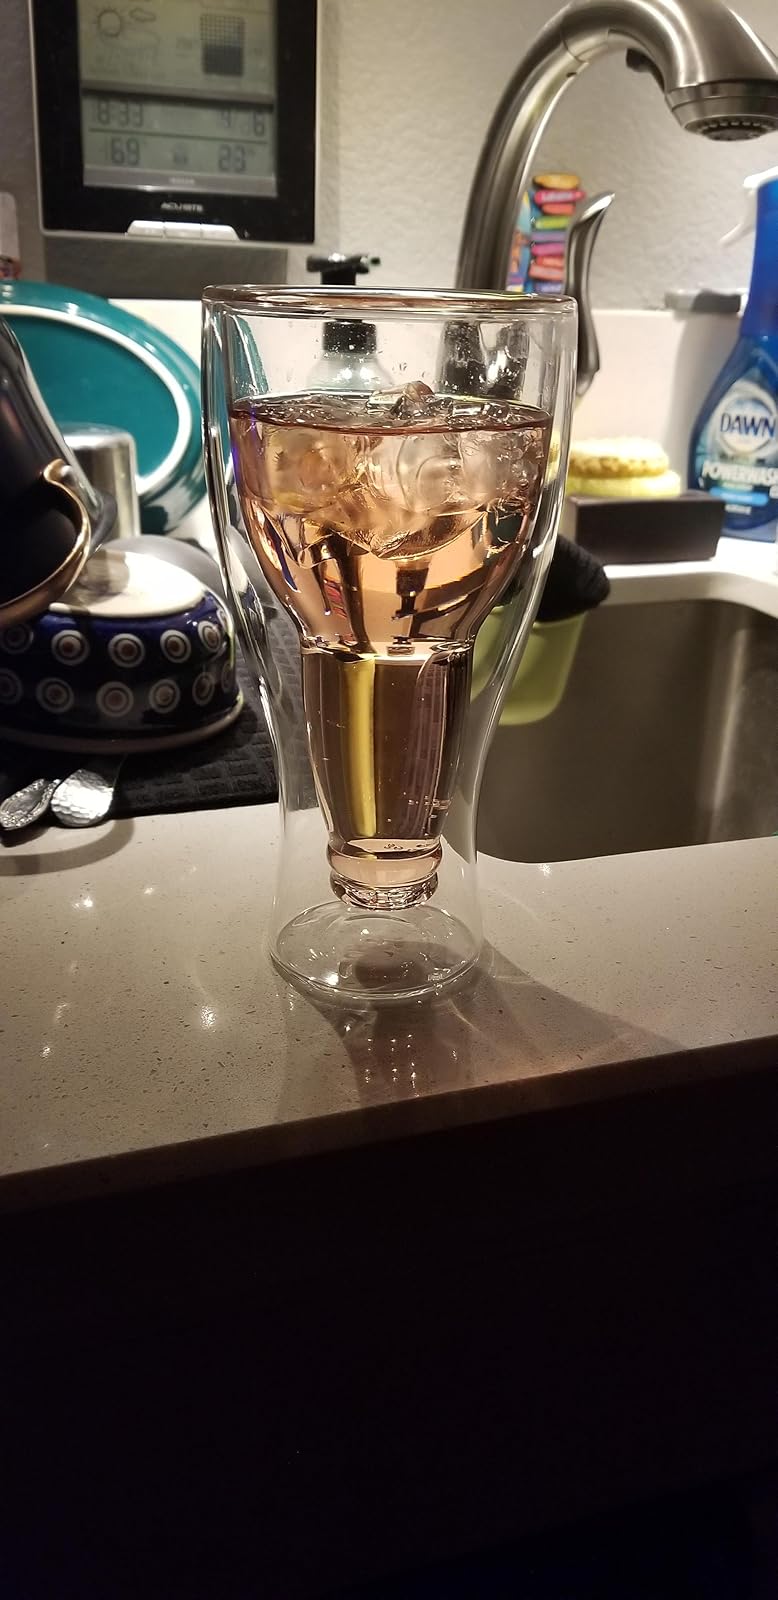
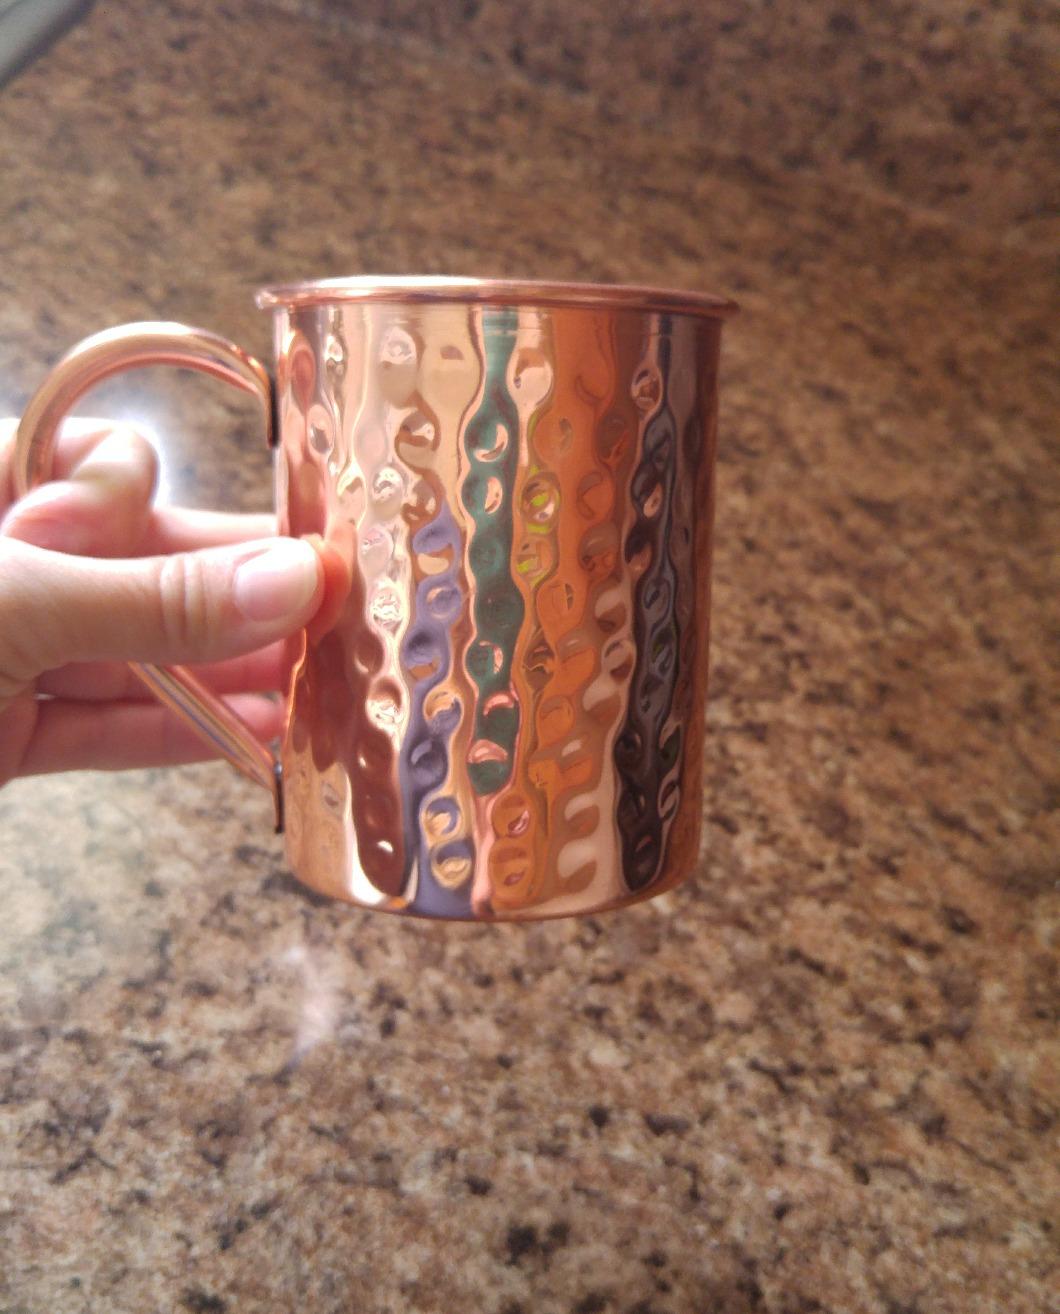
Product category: items_mug
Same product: no